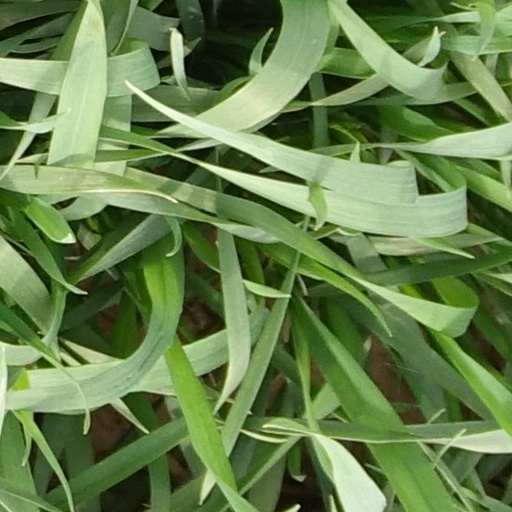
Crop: wheat